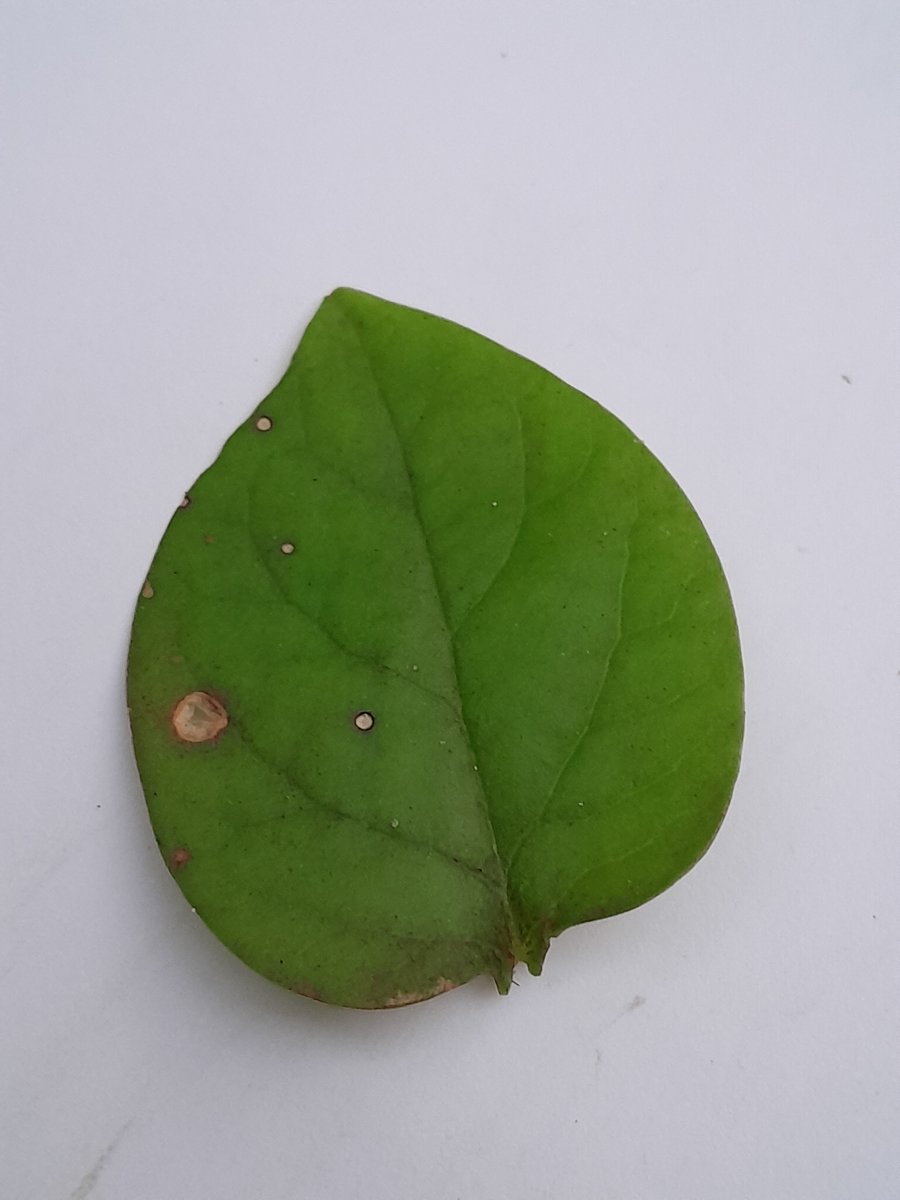
Label: Bacterial-Spot